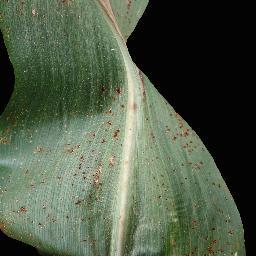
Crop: corn
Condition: (maize)_common_rust